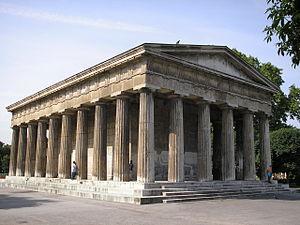
Le temple de Thésée est un bâtiment néo-classique situé dans le Volksgarten dans le centre-ville de Vienne.